Shevah Stern

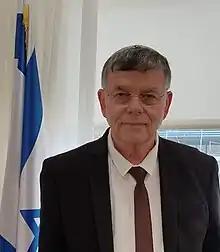
Stern in 2020

Shevah Stern (born 23 April 1951) is an Israeli politician. He served as a member of the Knesset for Likud from 2020 to 2021.